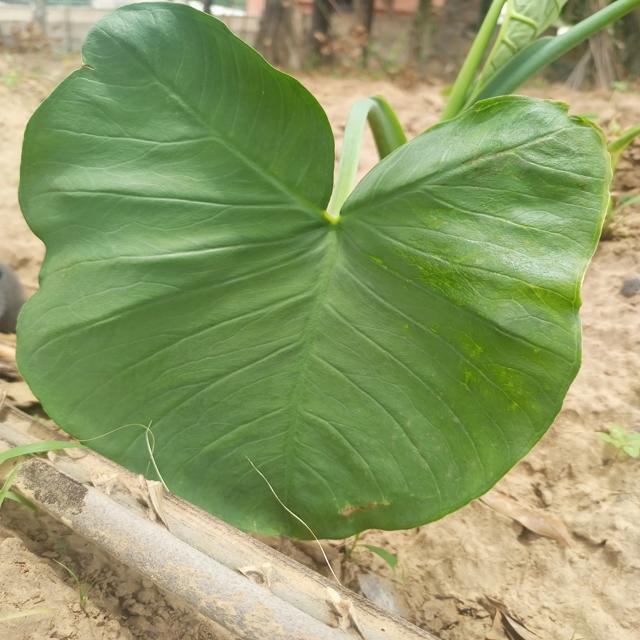
Label: Early_Blight